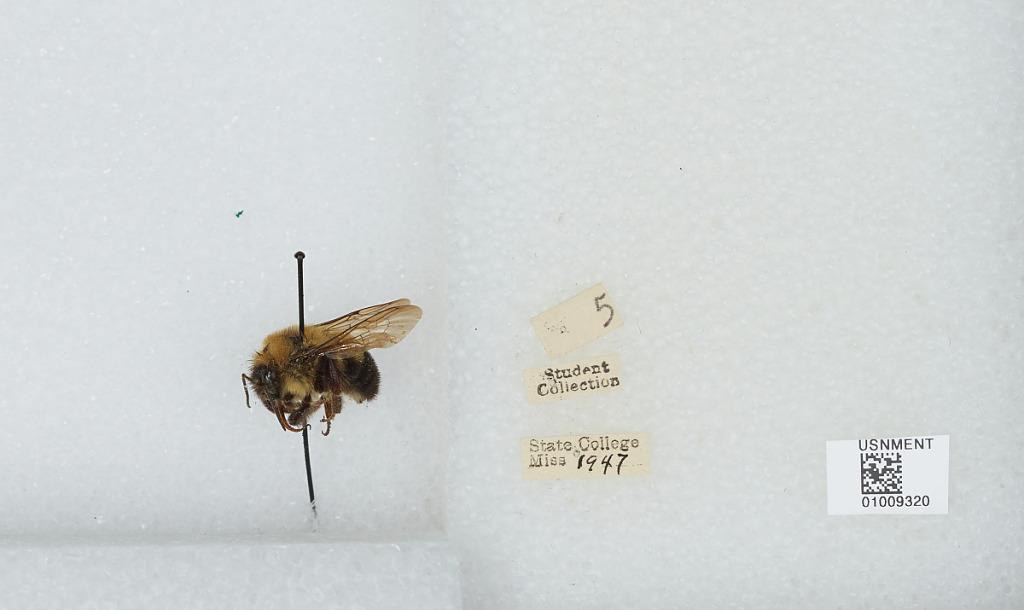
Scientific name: Bombus (Pyrobombus) impatiens Cresson
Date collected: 1947--
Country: United States
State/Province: Mississippi
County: Oktibbeha
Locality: Mississippi State College
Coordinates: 33.4539, -88.7889